Brookside Mills

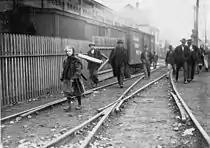
1910 photograph of Brookside workers, some children, taken by Lewis Wickes Hine

Brookside Mills was organized in November 1885, with $150,000 in initial capital. The following year, the company erected its two-story factory along Second Creek, on what was then the city's northwest periphery. The factory was initially by , and contained 6,000 spindles and 176 looms. W. R. Tuttle, who had helped establish the Knoxville Iron Company in the late 1860s, was chosen as Brookside's first president.